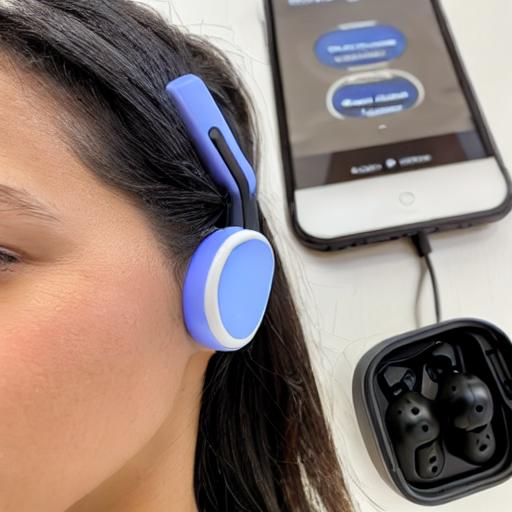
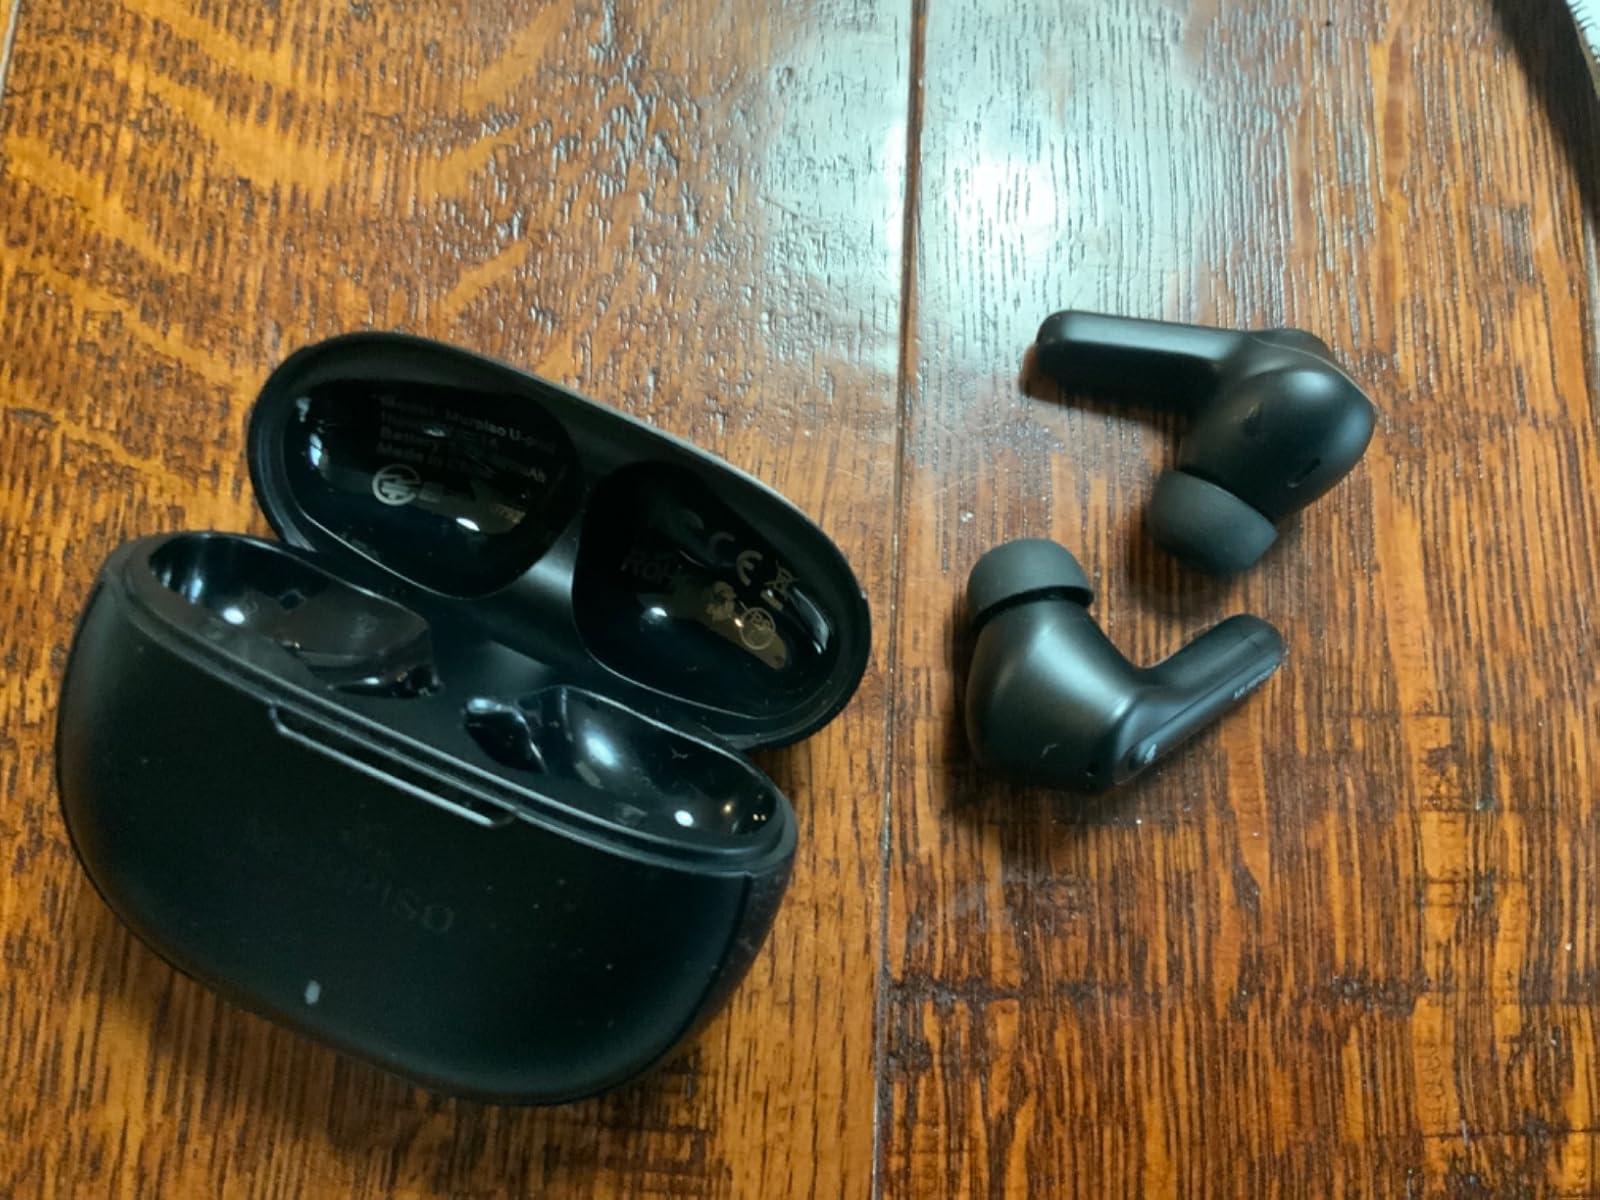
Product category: earbuds
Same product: no